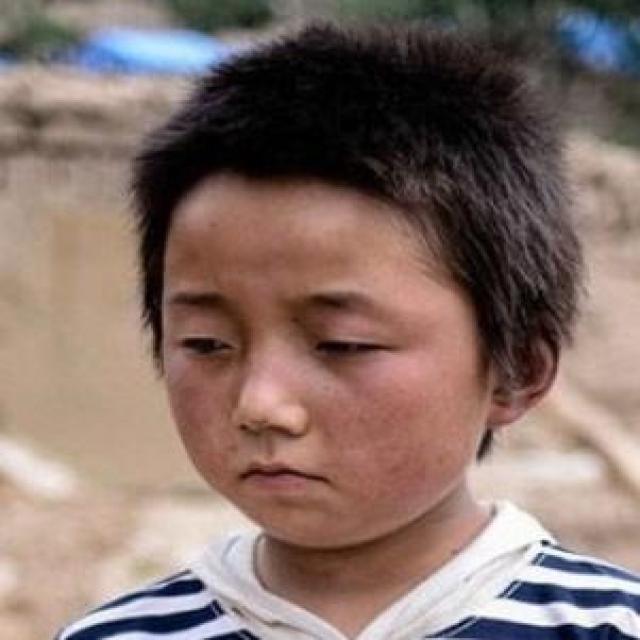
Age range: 0-12